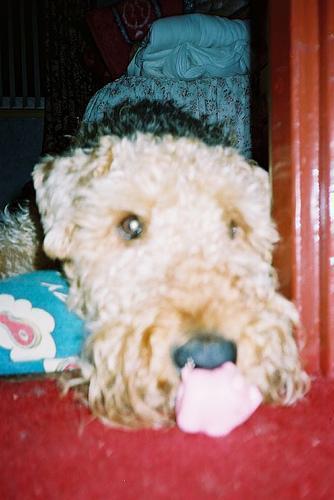
Airedale